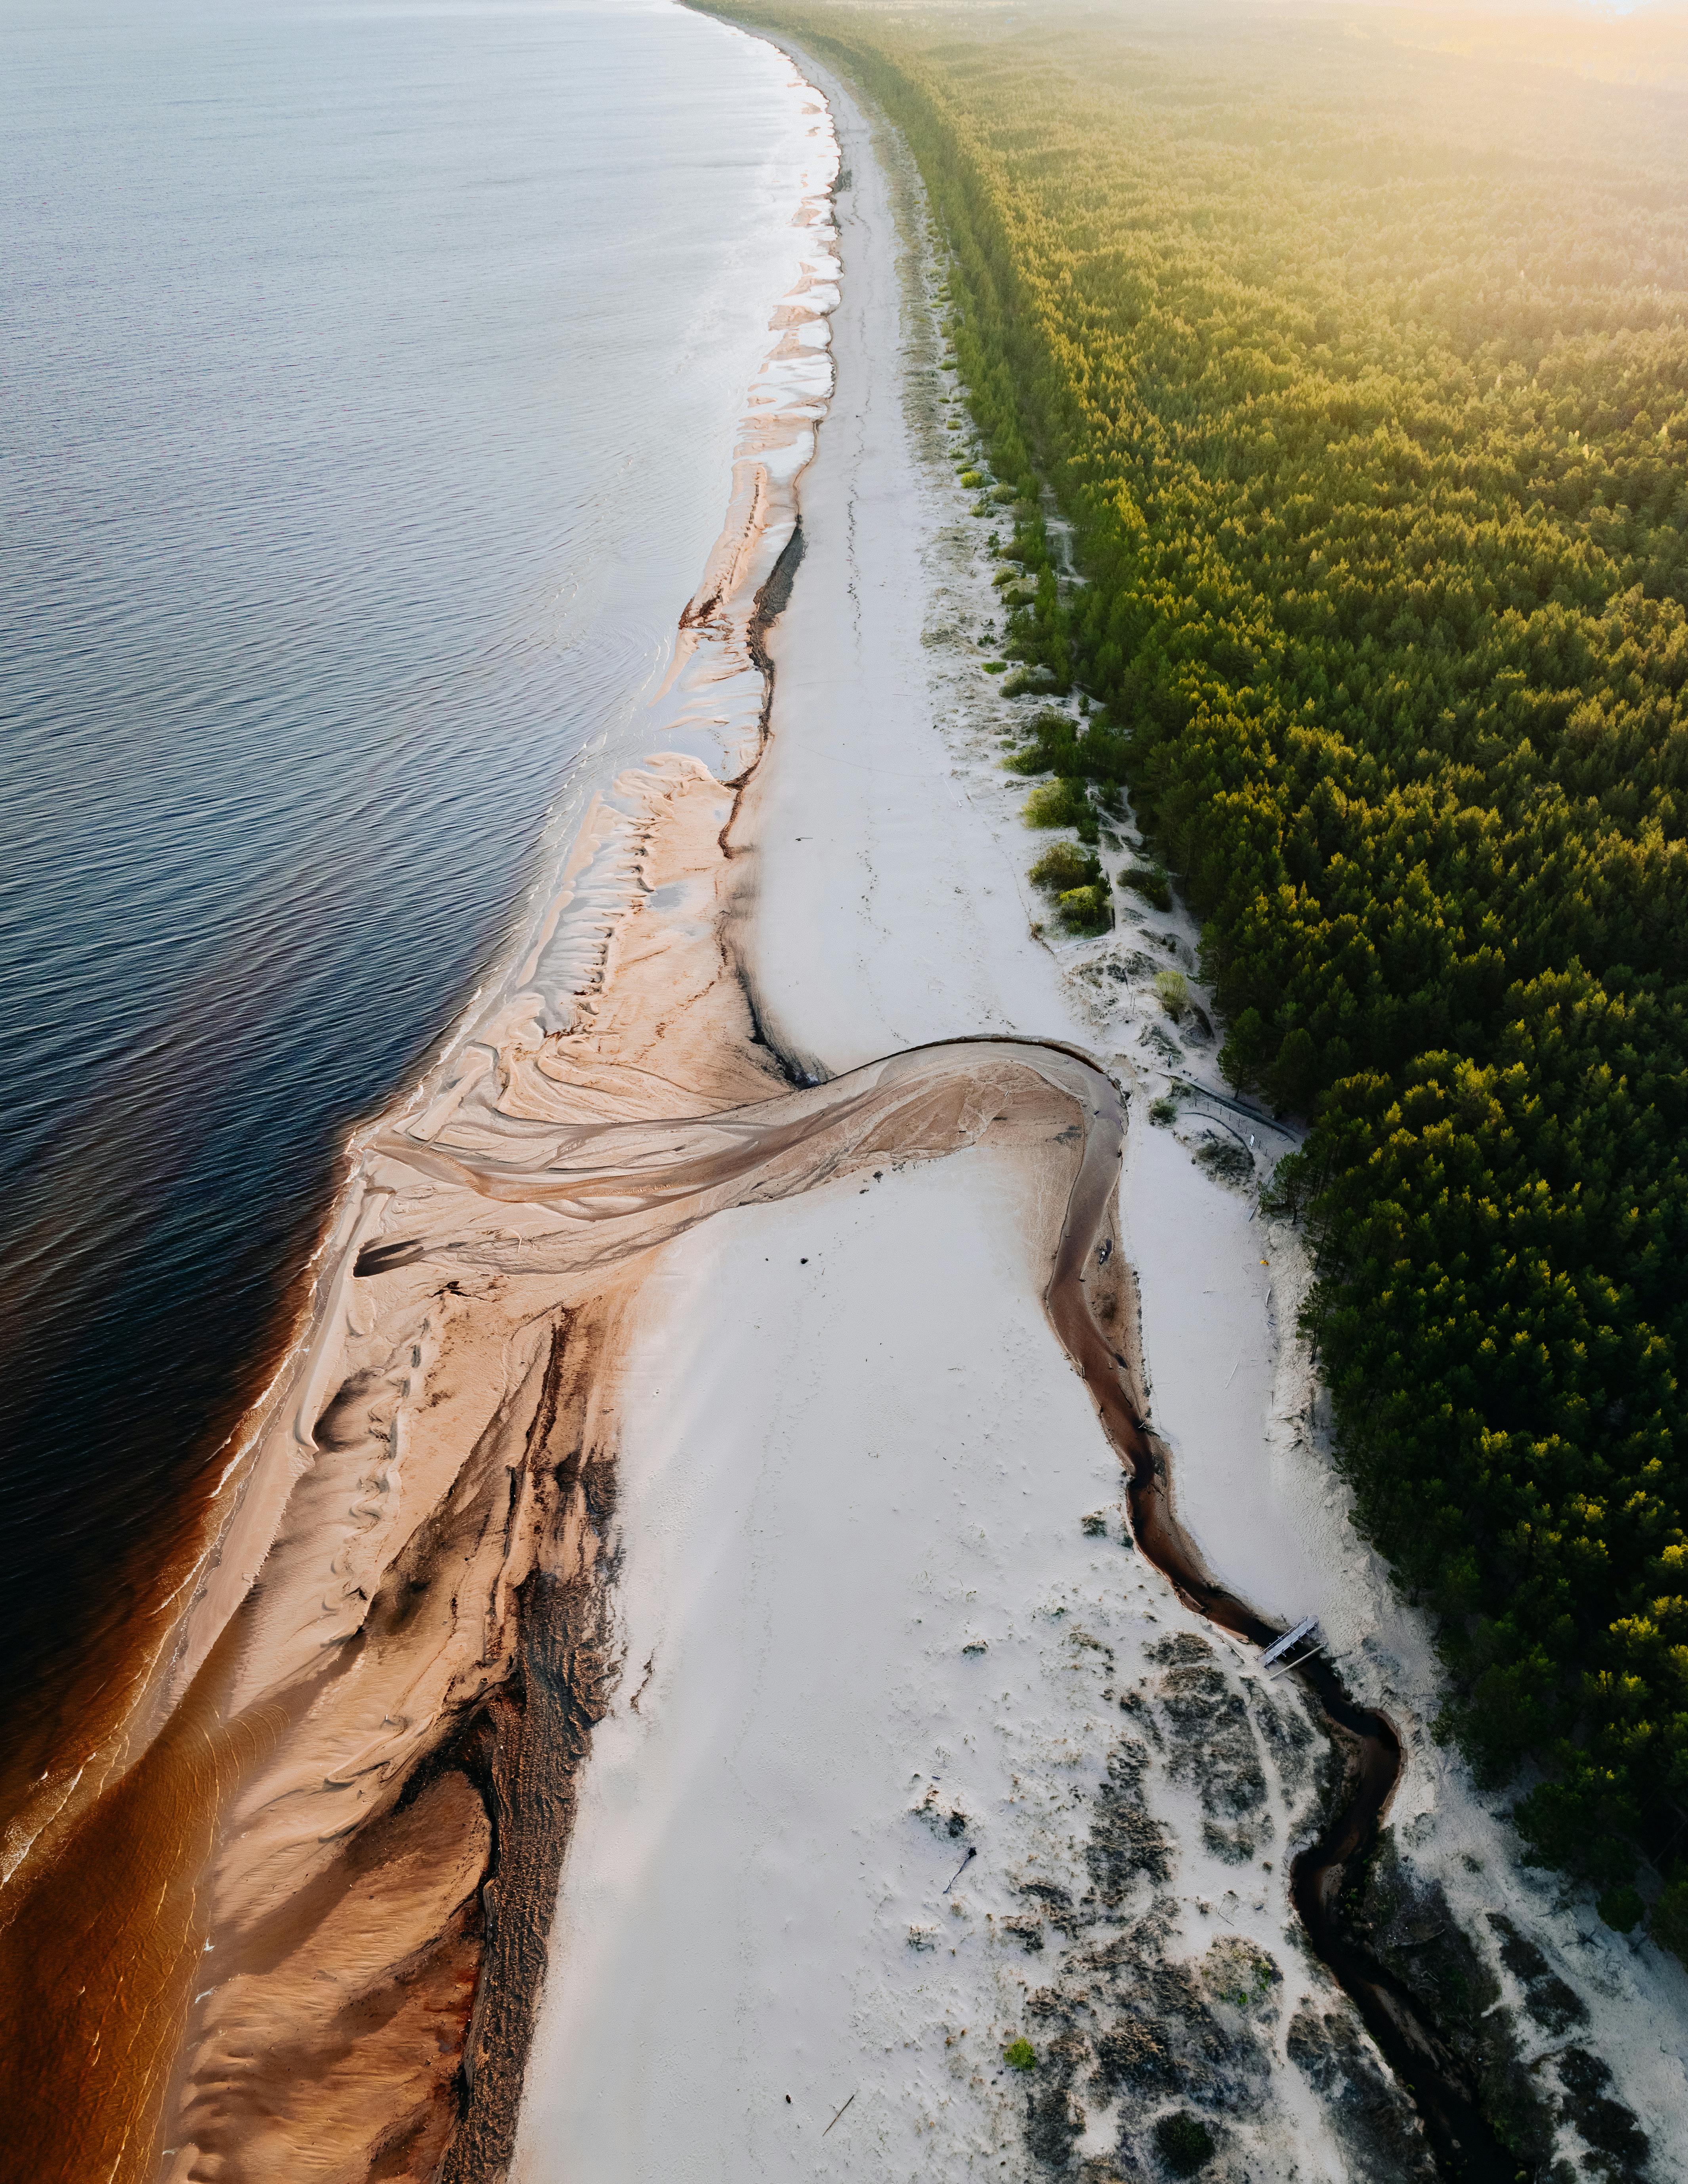
natural, water, water resources, plant, natural landscape, body of water, watercourse, wood, horizon, trunk, landscape, tree, shore, grass, sky, road, coast, lake, wind wave, beach, tidal marsh, wetland, soil, reflection, grassland, shadow, ocean, reservoir, rock, sand, floodplain, aeolian landform, wave, Freshwater marsh, tropics, headland, bird's eye view, sea, channel, stream, marsh, field, path, salt marsh, inlet, aerial photography, mudflat